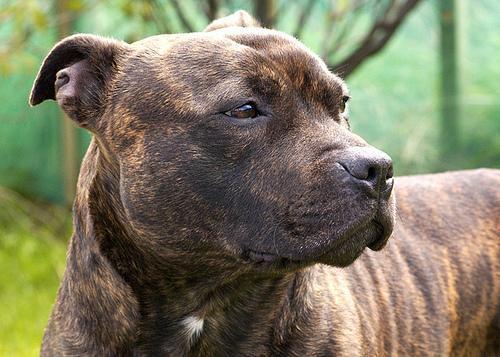
American_Staffordshire_terrier